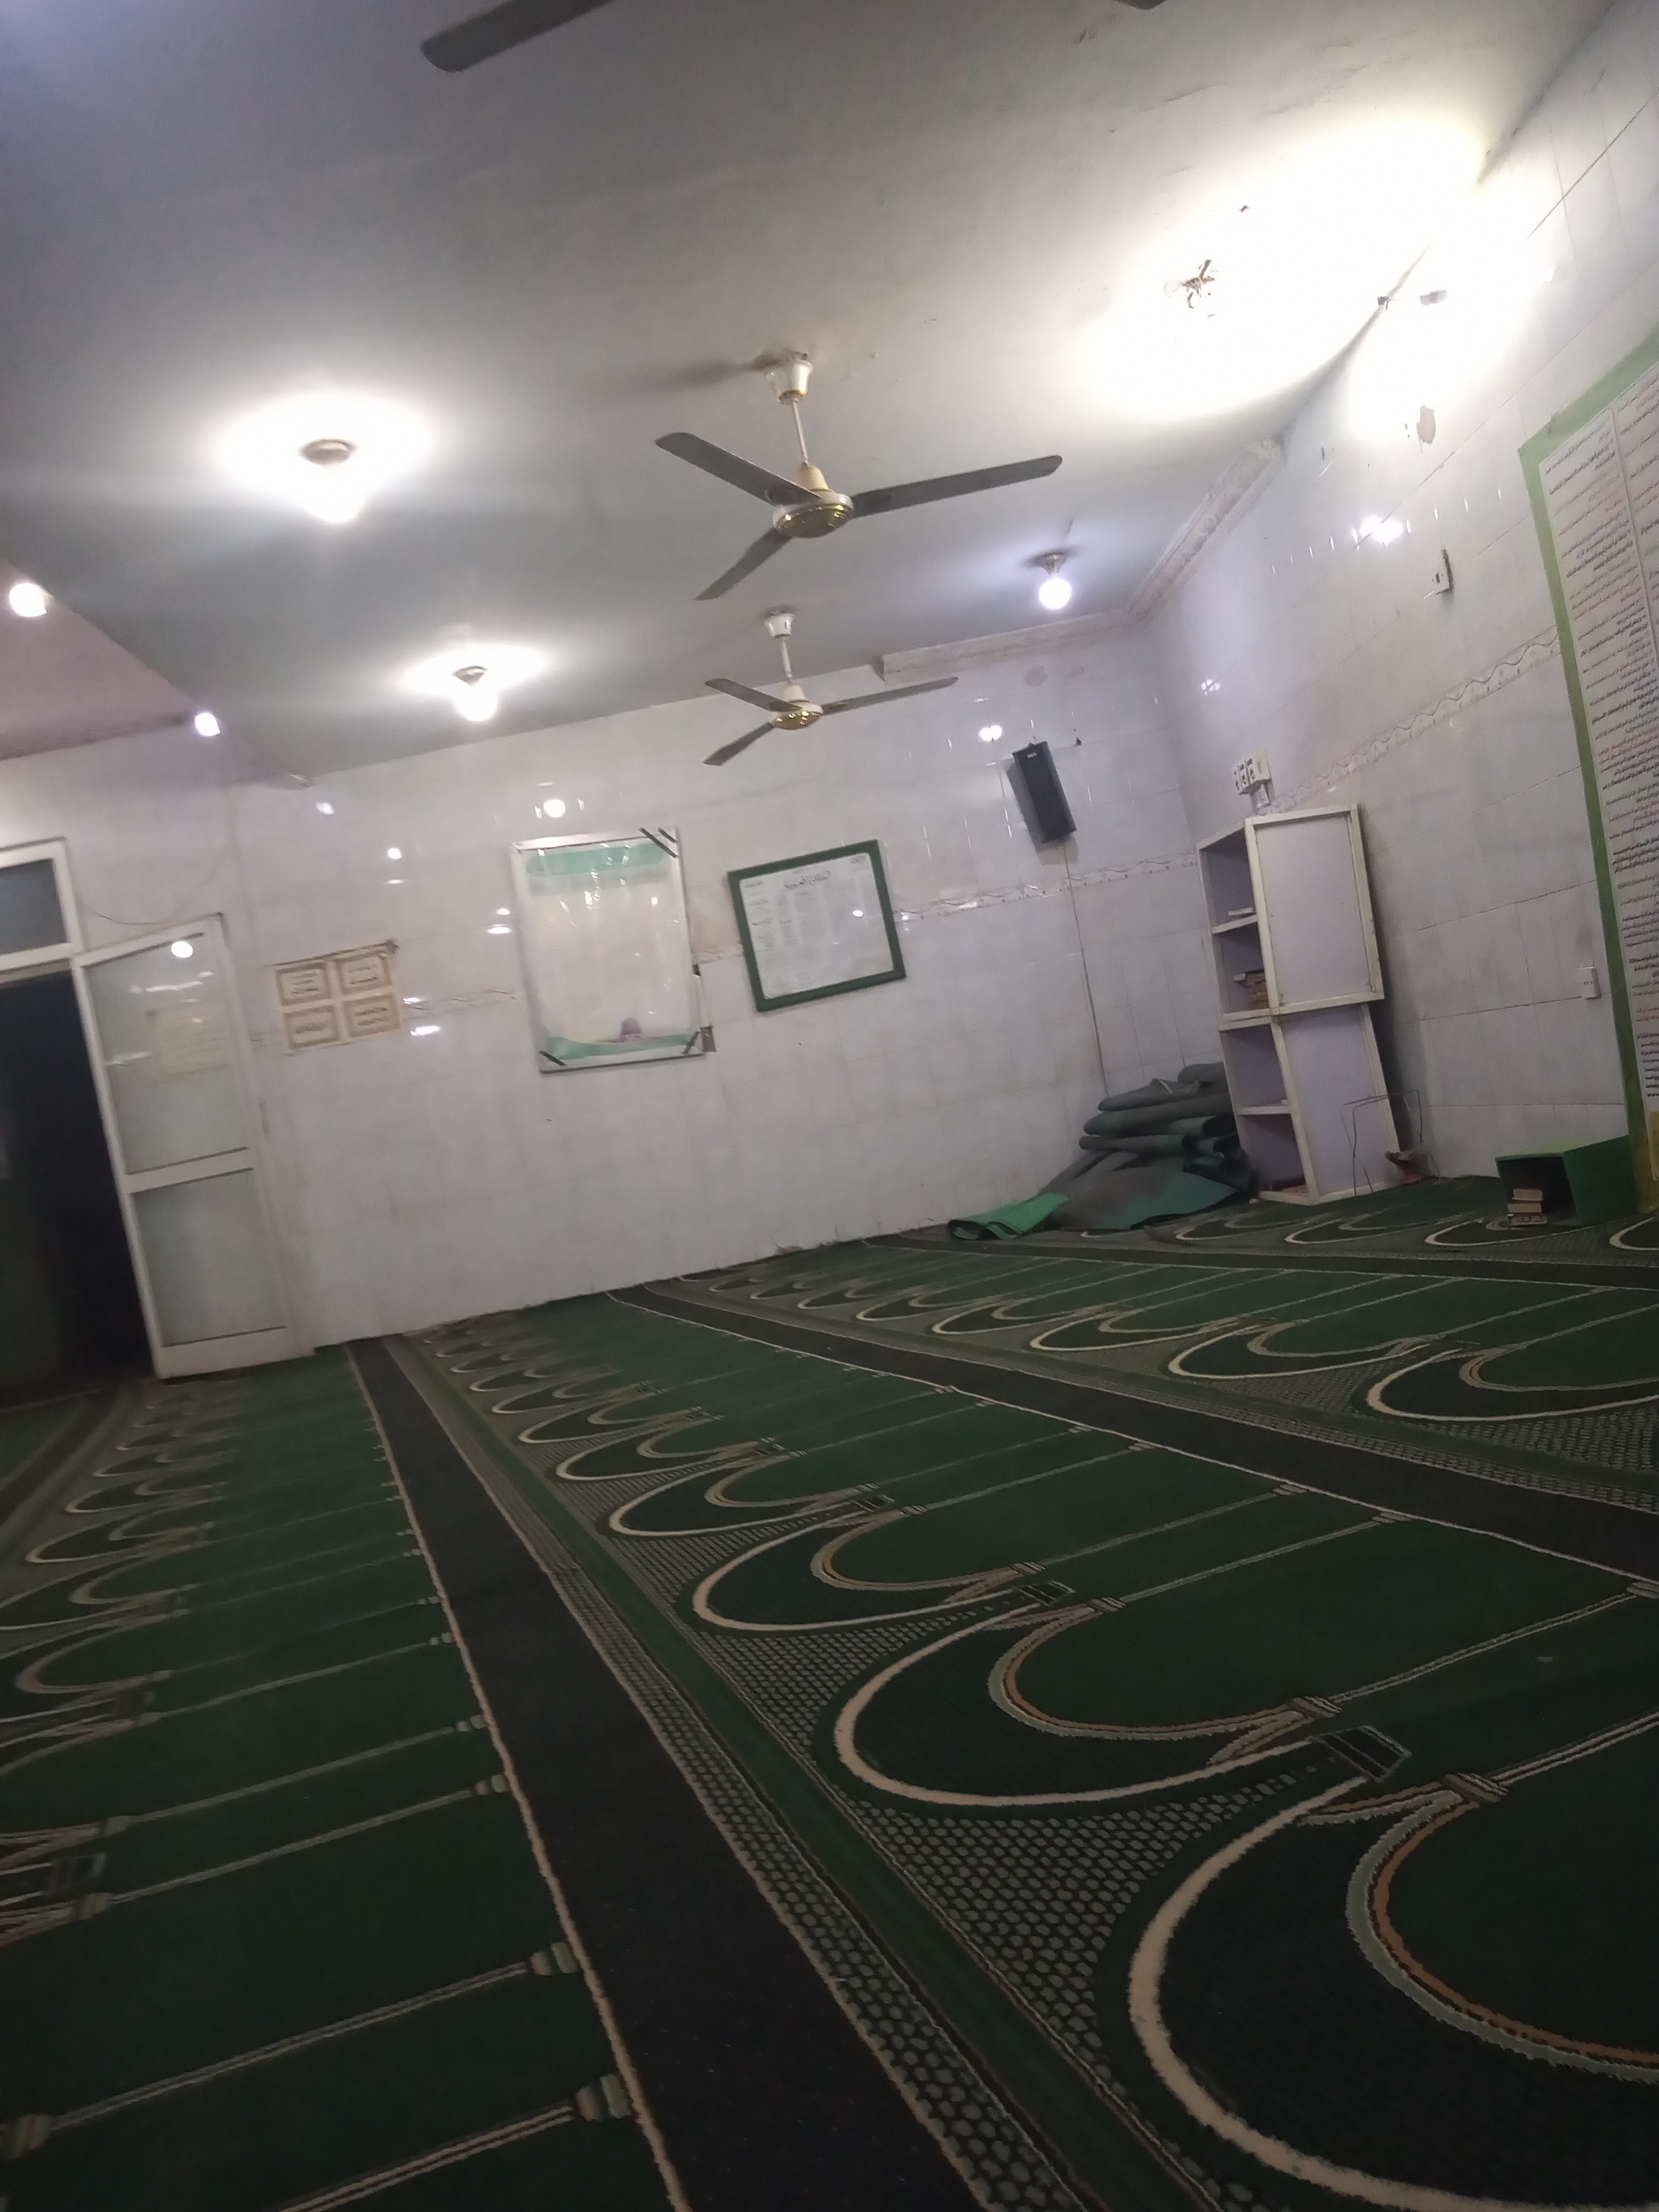
الوصف بالفصحى: صورة من داخل مسجد، يتميز بسجاد أخضر مُخطط، وتظهر فيها مروحتان معلقتان، بالإضافة إلى باب يقع في الجهة الشمالية
الوصف بالعامية السودانية: الصورة من داخل مسجد السجاد حقو لونو اخضر مخطط وفيها مروحتين وباب في الشمال
التصنيف: Public Spaces & Infrastructure